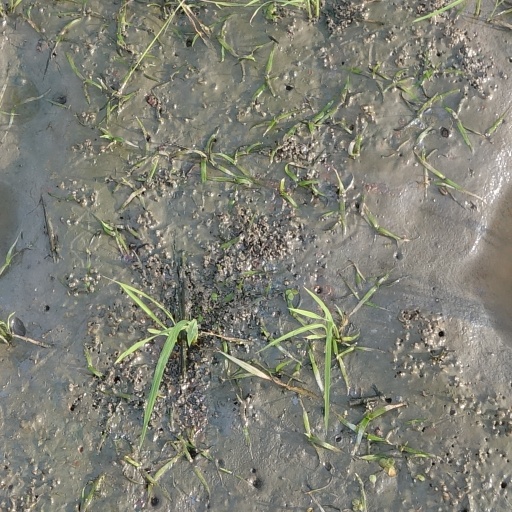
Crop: rice